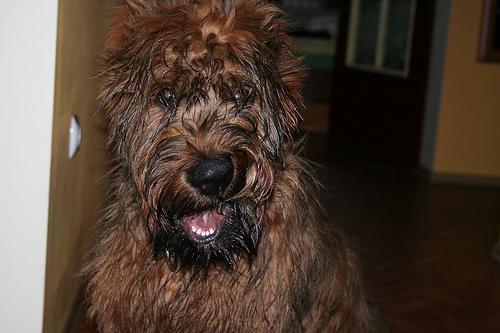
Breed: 230-n000041-briard